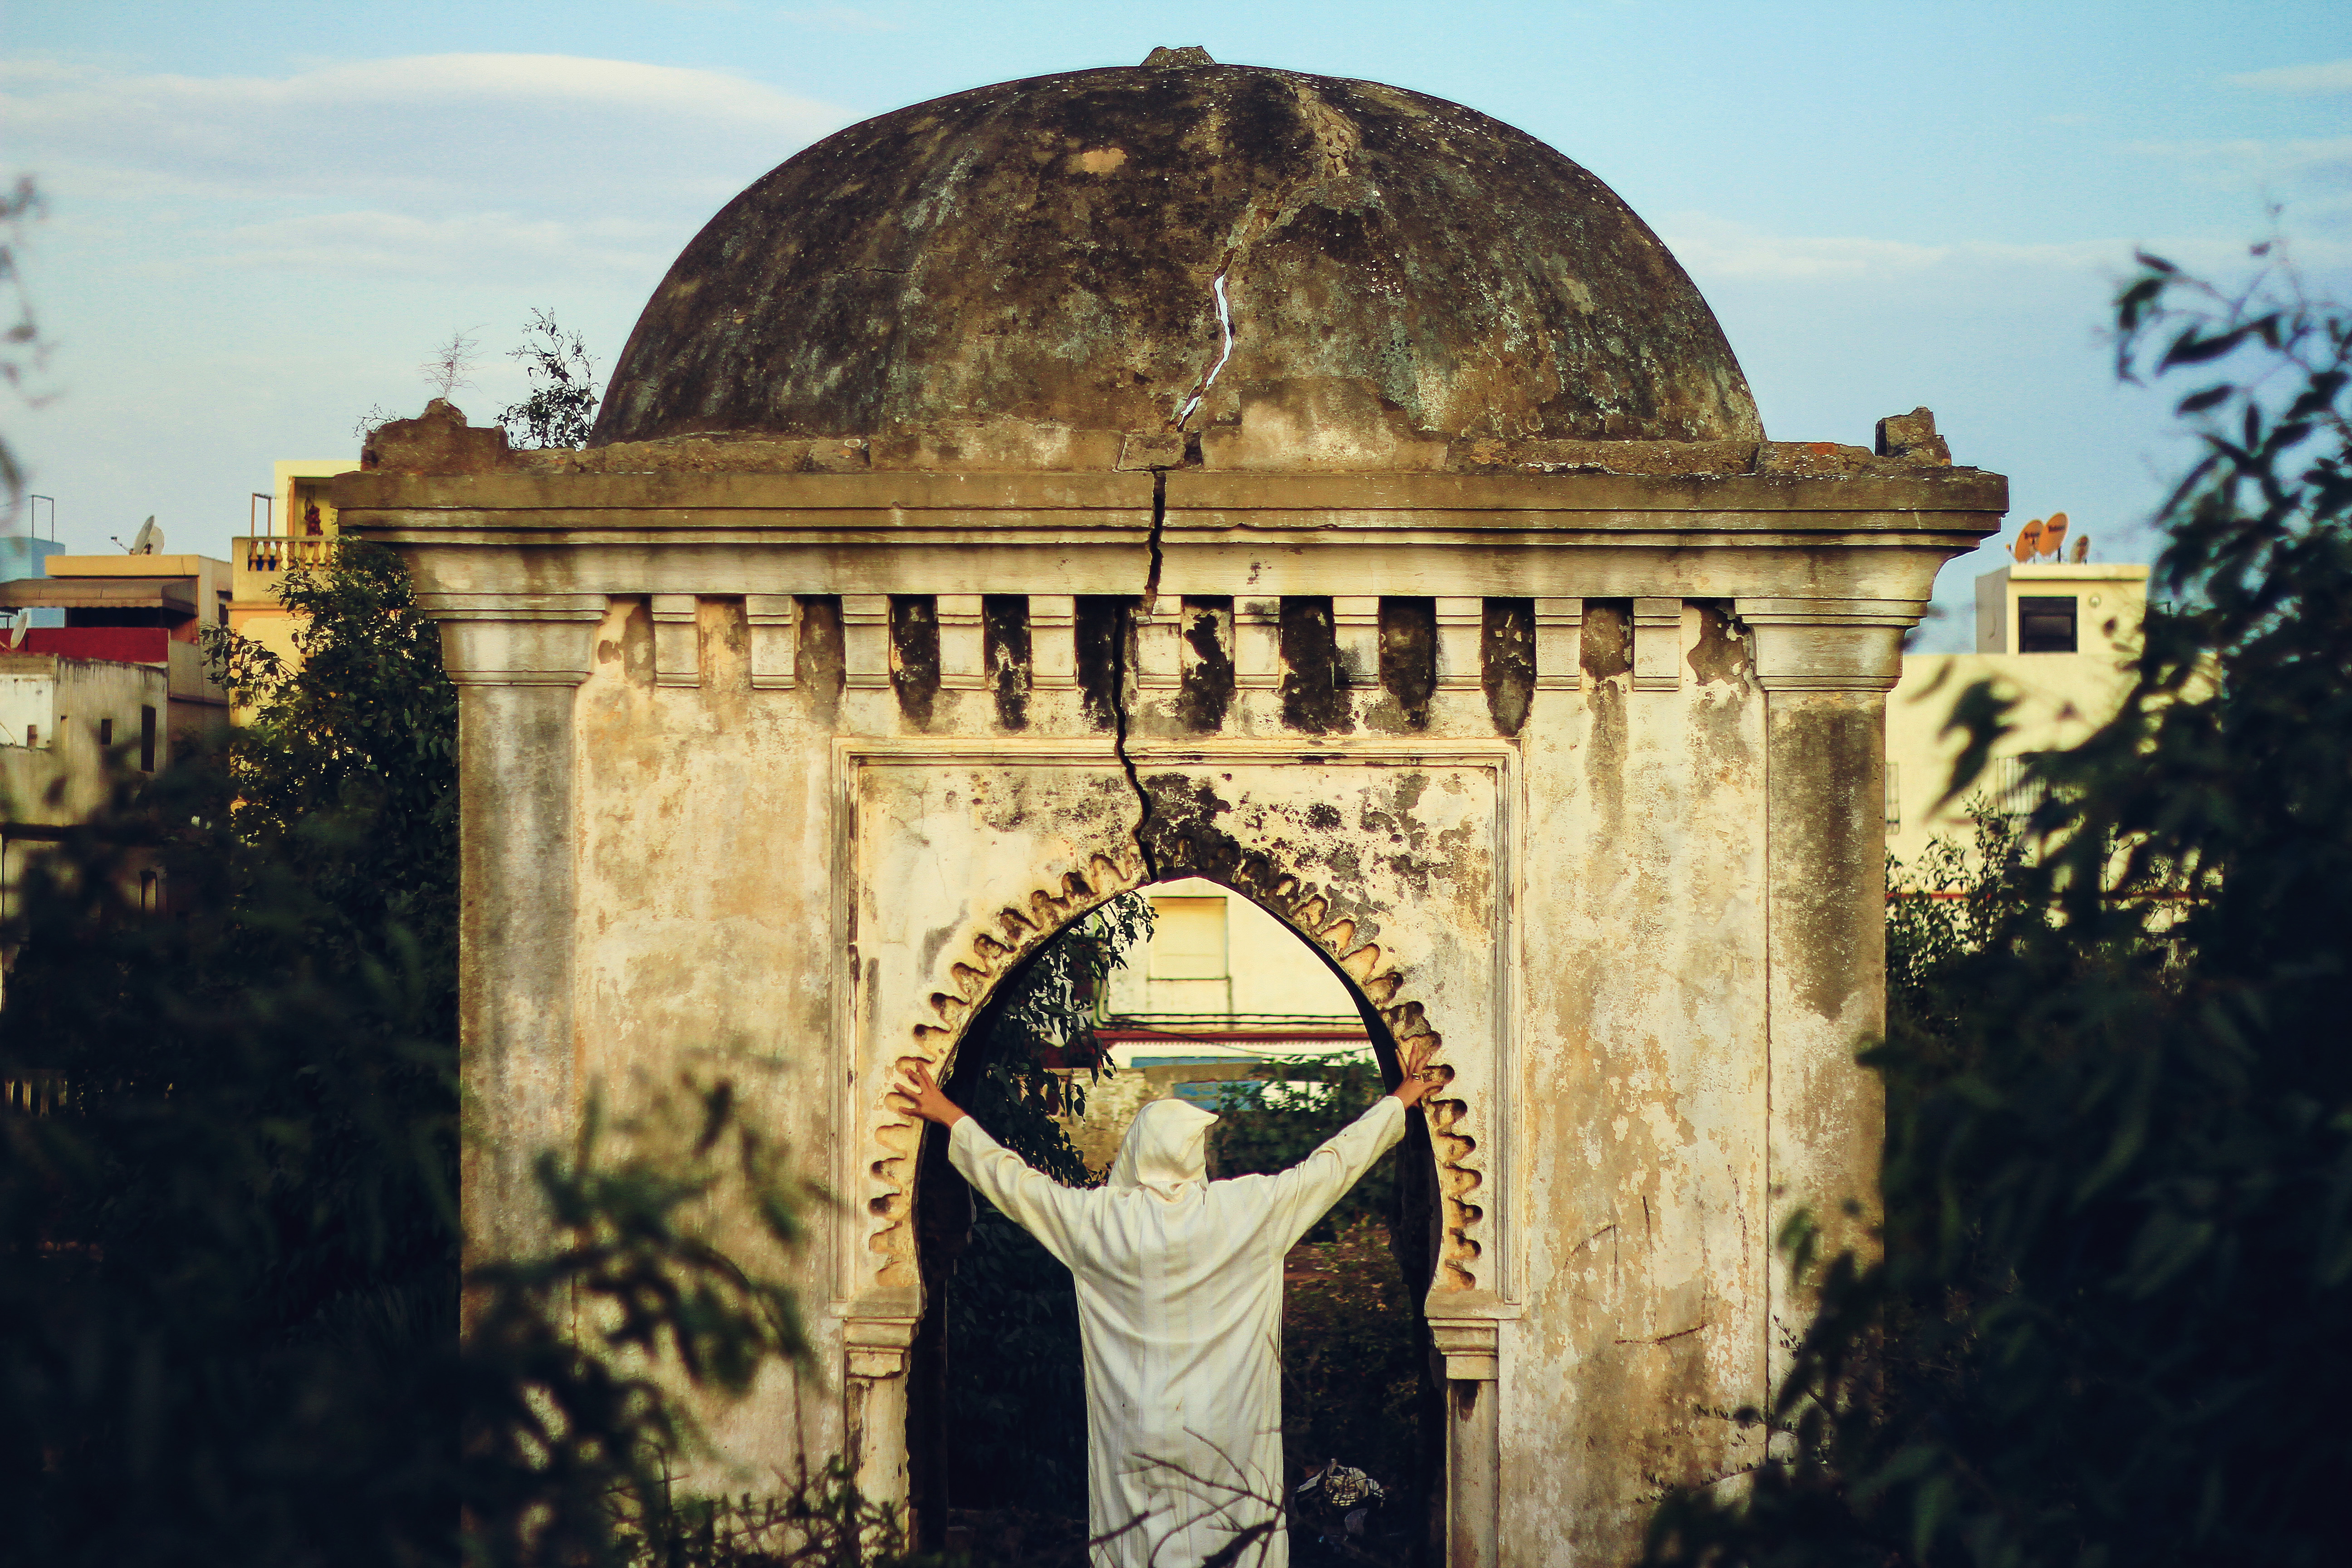
photograph, holy places, yellow, sky, tree, architecture, photography, dome, building, ceremony, tourism, mosque, world, bride